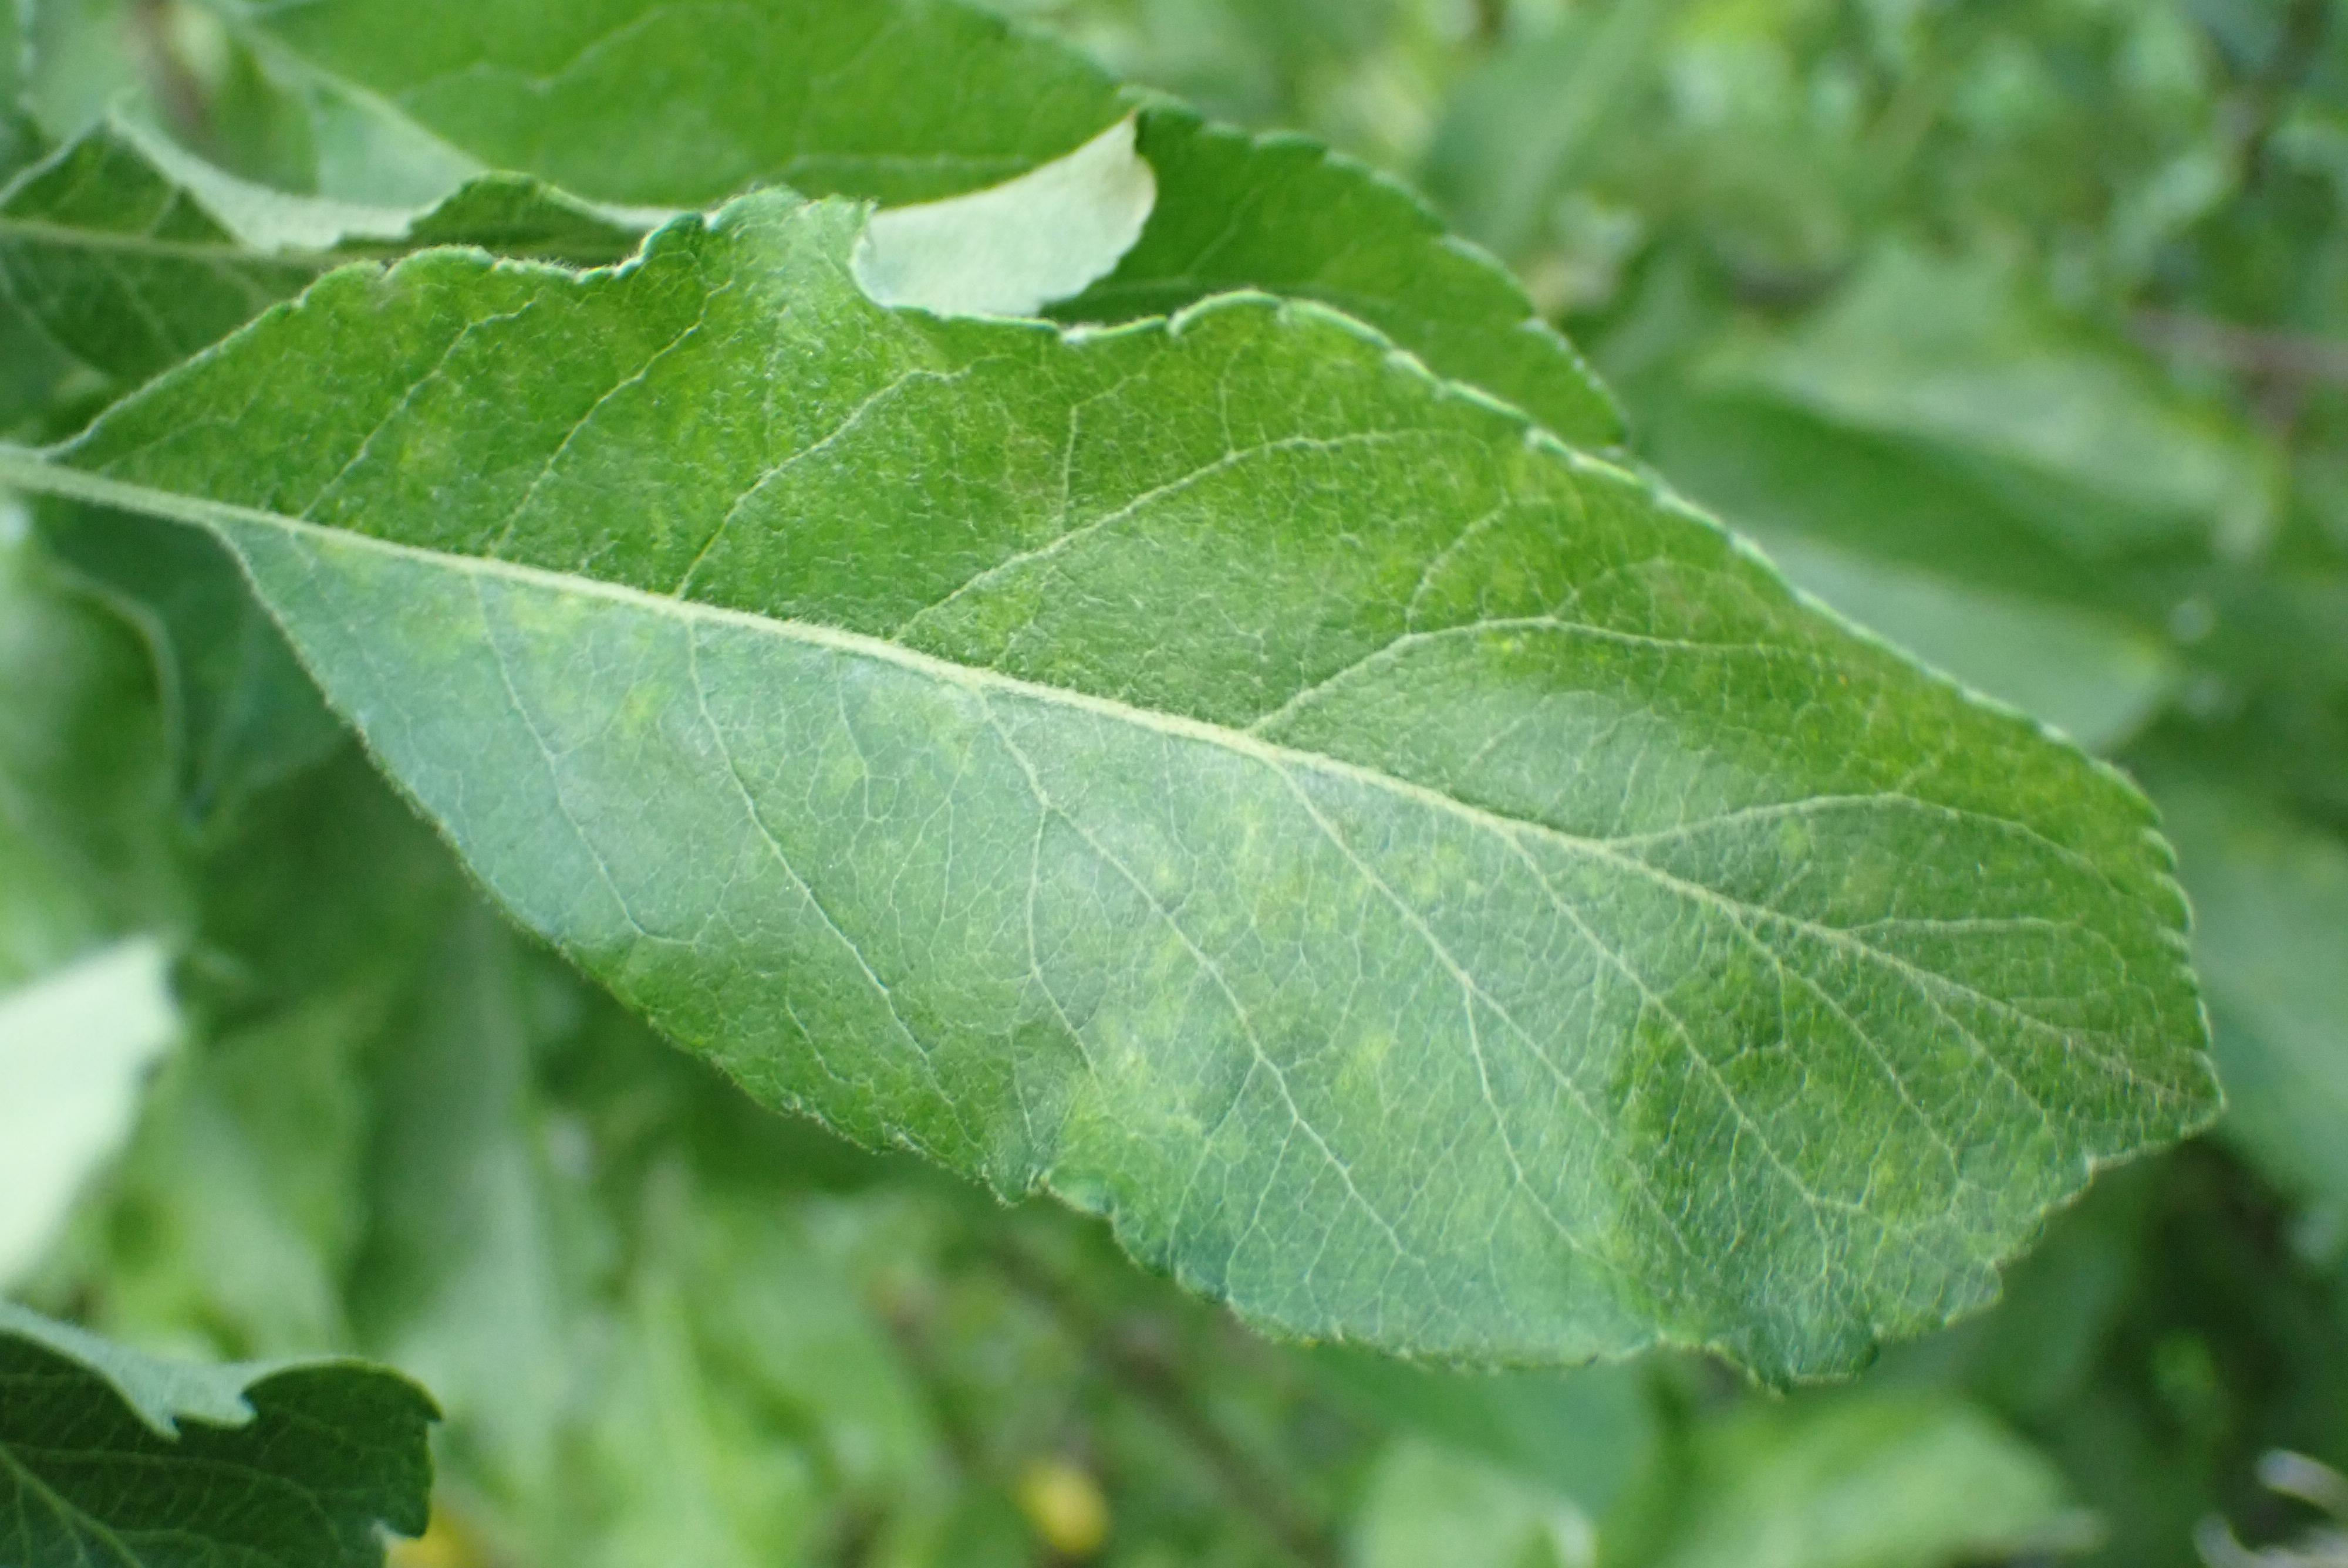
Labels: scab